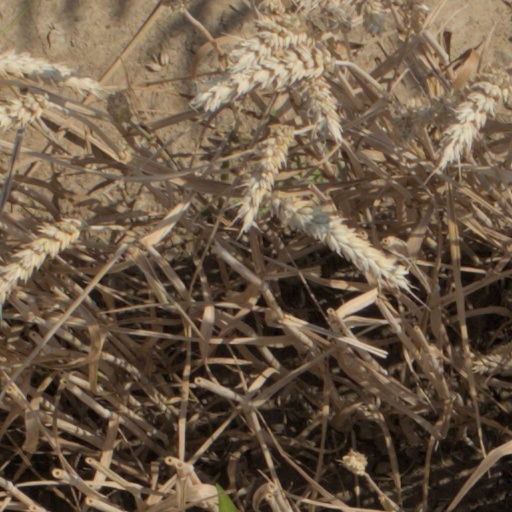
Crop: wheat